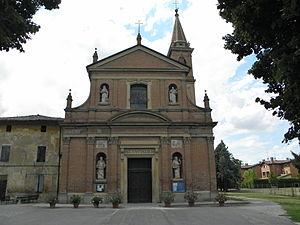
Granarolo dell'Emilia est une commune italienne de la ville métropolitaine de Bologne dans la région Émilie-Romagne en Italie.